Wirgman Building

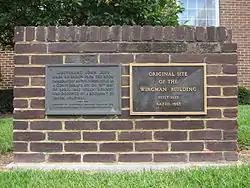
Two historical markers in front of the Bank of Romney memorialize the Wirgman Building: the first marker "(pictured left)" was erected by the United Daughters of the Confederacy to commemorate Lieutenant John Blue's escape from the building during the American Civil War, and the second marker "(pictured right)" reads "Original Site of the Wirgman Building. Built 1825. Razed 1965."

In its final years, the Wirgman Building housed office and mercantile spaces on its first floor, and its second floor was divided into apartments. In 1937, the National Park Service Historic American Buildings Survey (HABS) photographed and documented the architectural details of the building. At the time of its documentation by HABS, the building was owned by Mrs. W. F. Wirgman, whose family's surname likely gave the structure its local toponym. HABS referred to the Wirgman Building as the "Valley Bank Building" in its supplemental documentation, which was completed by Archie A. Biggs. In September 1937, the West Virginia State Road Commission released a state road map highlighting the history of the Potomac Highlands through photographs; the map included a feature on the Wirgman Building and Lieutenant John Blue's escape during its use as a military prison during the American Civil War.